Mona Marshall

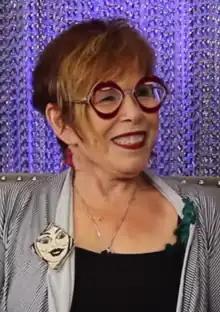
Marshall in 2019

Mona Marshall is an American voice actress, known for her work in a number of cartoons, anime shows, films and video games. Her major credits include "South Park", where she voices many of the female characters on the show, ".hack//Sign", "", "CBS Storybreak", and "Digimon". She has also appeared on-stage for television shows such as "Cheers" and "Who's the Boss?"